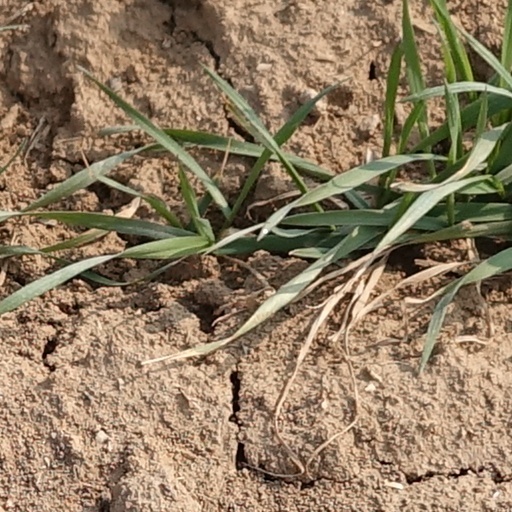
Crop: wheat